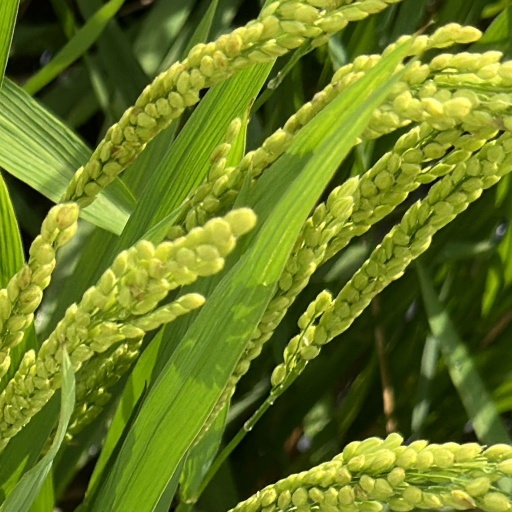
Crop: rice